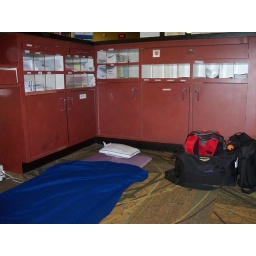
My bed behind the information desk in San Jose.